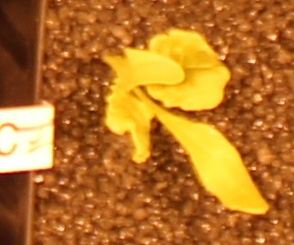
Label: Sugar beet